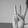
ASL letter: W